Taipei Women's Championships

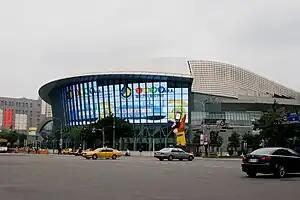
Taipei Arena

The Taipei Women's Championships is a defunct WTA Tour-affiliated women's tennis tournament played from 1986 to 1989 and from 1992 to 1994. It was held in Taipei, Taiwan and played on indoor carpet courts from 1986 to 1988, and on outdoor hard courts in 1989 and from 1992 to 1994. The 1980s tours were sponsored partly by Virginia Slims, and the 1990s events were sponsored by Kraft Foods and Procter & Gamble, the latter of which were named P&G Taiwan Women's Open or Taiwan Open in short. Anne Minter and Shi-Ting Wang were the most successful players at the tournament, each winning the singles competition twice.